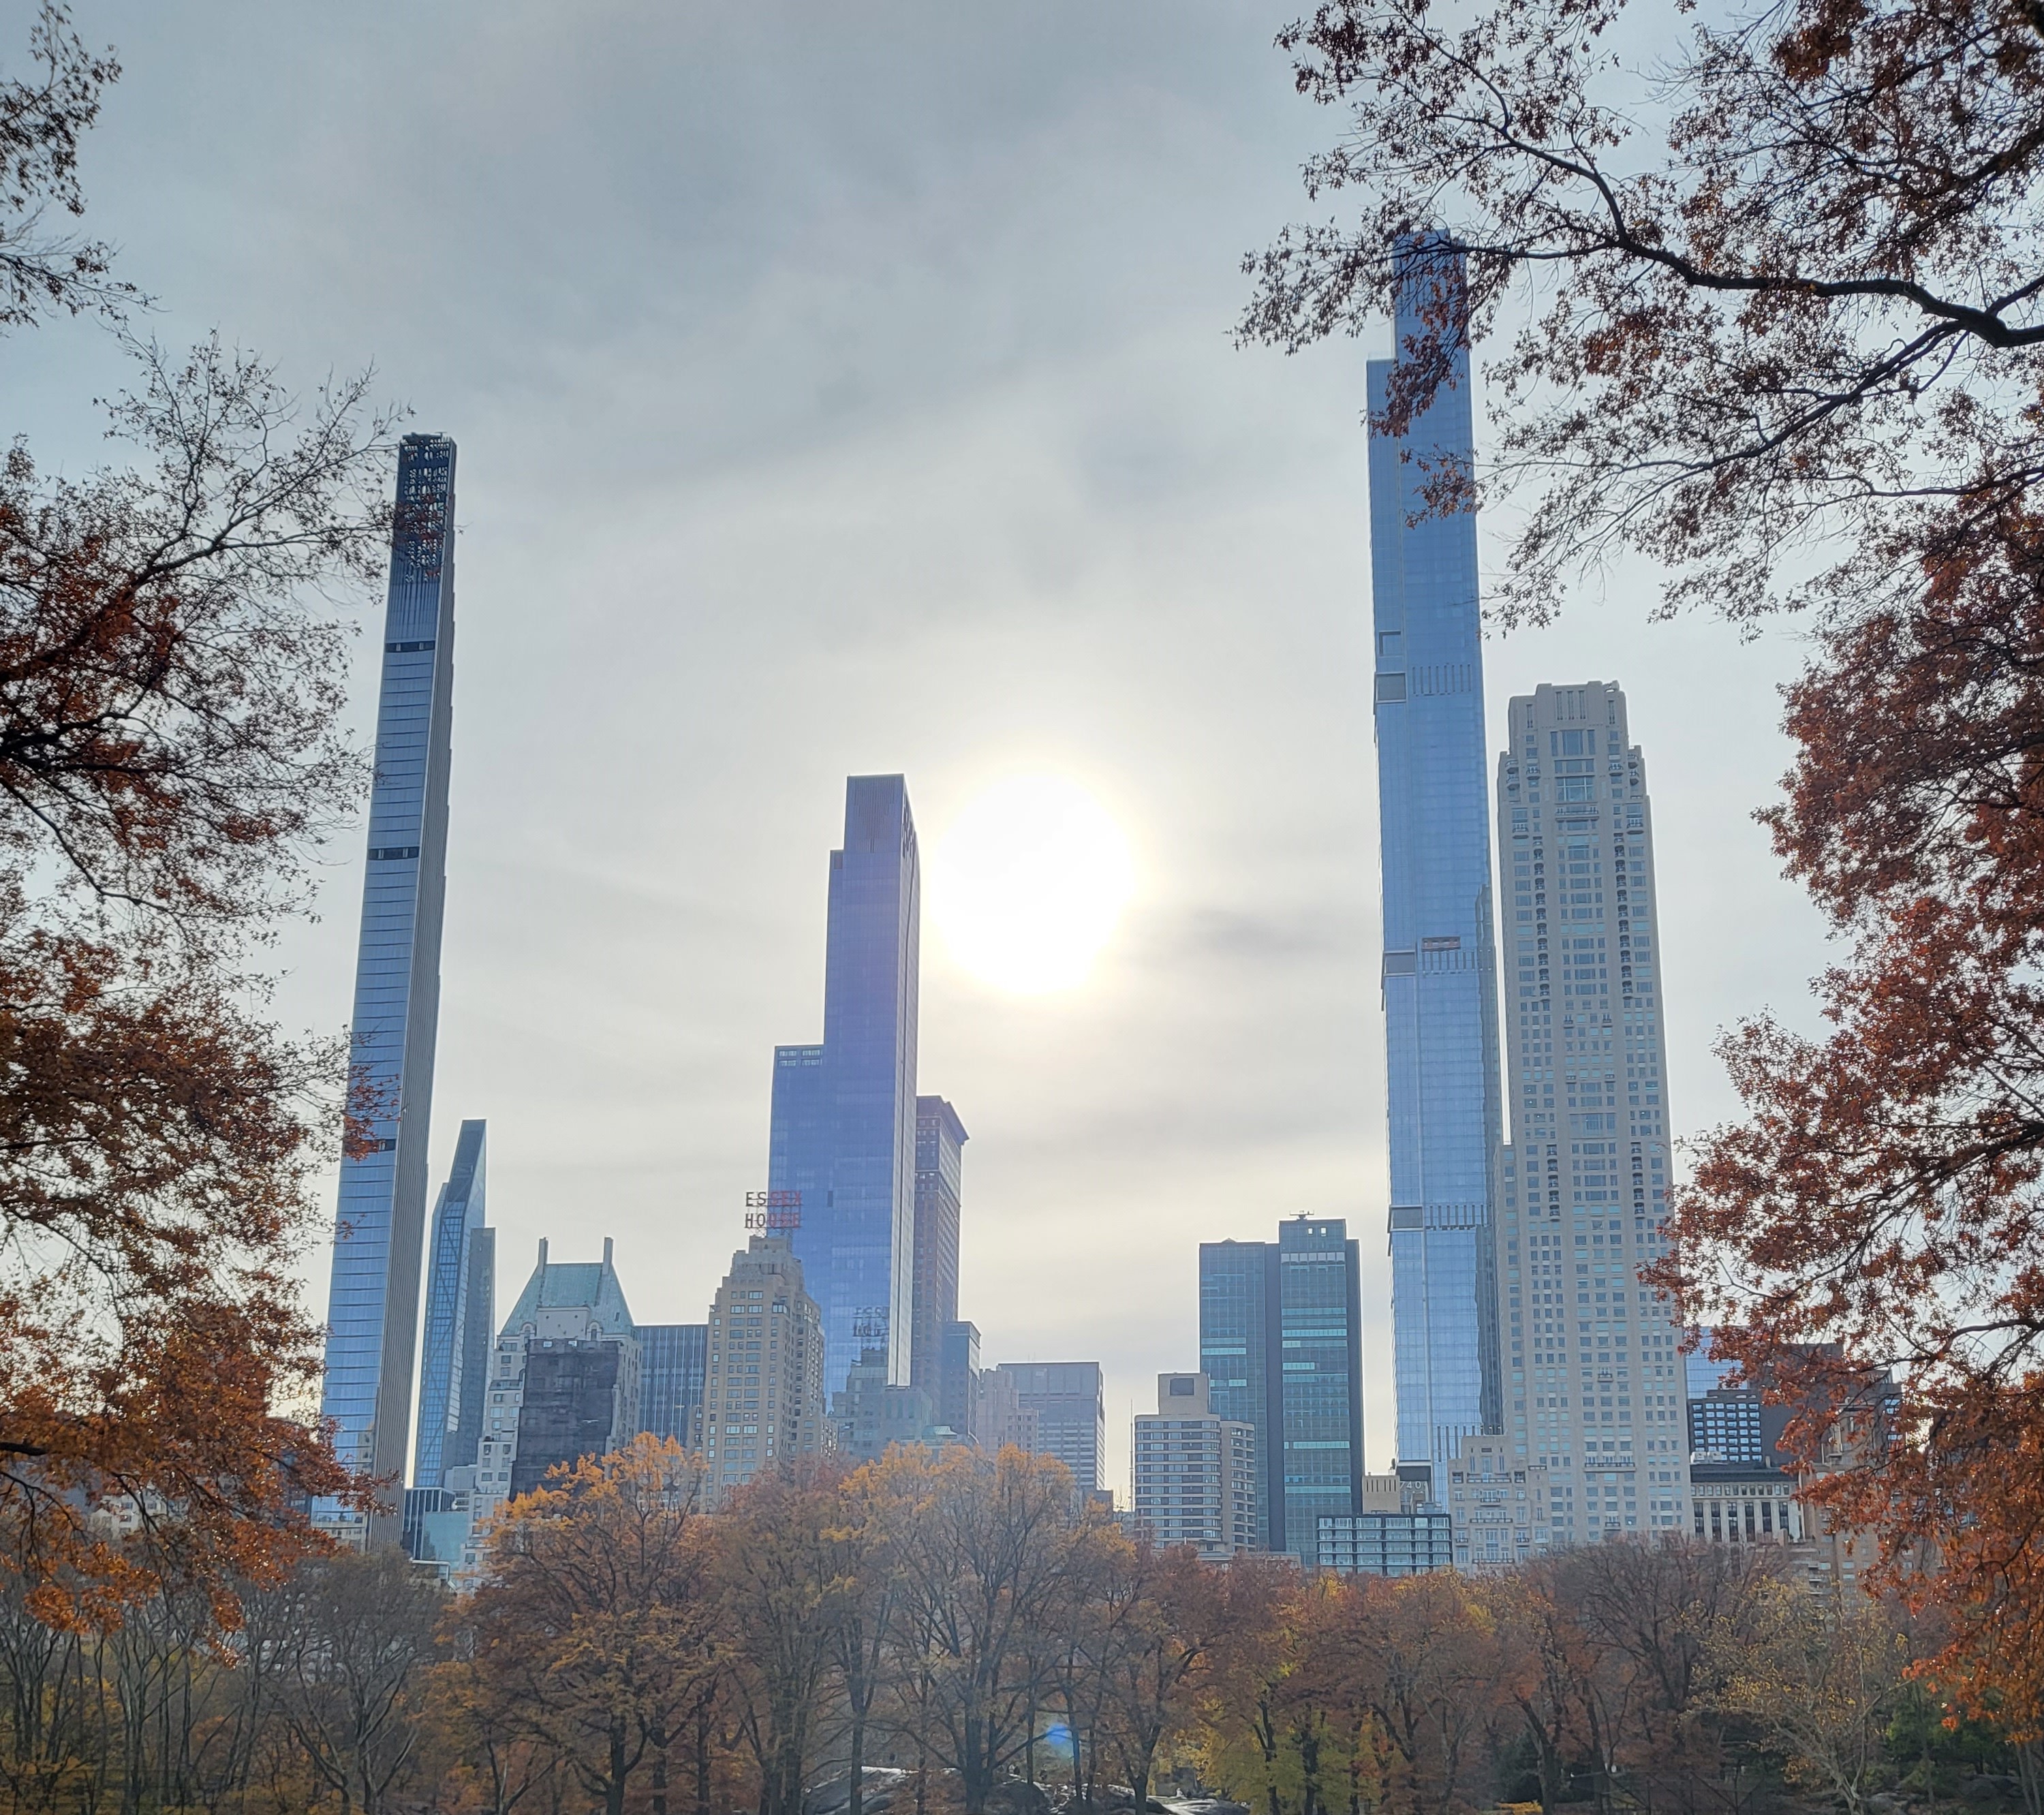
central park, new york, manhattan, building, skyscraper, sky, cloud, plant, world, tower, tree, leaf, infrastructure, tower block, biome, cityscape, condominium, horizon, city, morning, grass, real estate, metropolitan area, metropolis, urban area, human settlement, mixed use, natural landscape, reflection, downtown, evening, wilderness, dusk, spring, commercial building, landscape, skyline, winter, headquarters, house, urban design, twig, apartment, spire, corporate headquarters, art, water, autumn